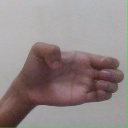
अक्षर: ख